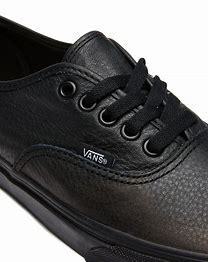
Brand: Vans
Model: Authentic